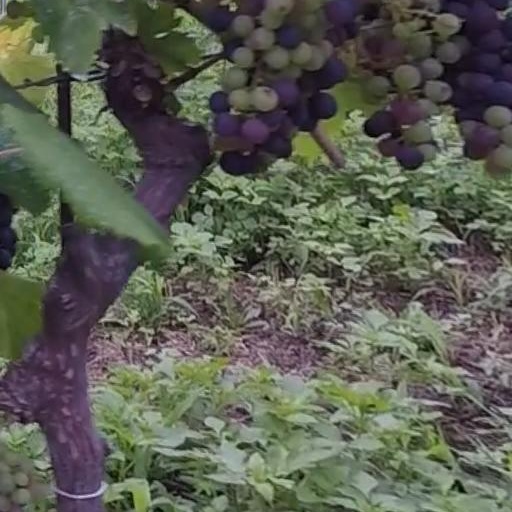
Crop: grape